Scethrog Tower

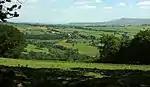
Scethrog Tower is visible in the very centre of the image, to the south of the village and to the north of the river

Scethrog Tower stands to the south of the hamlet of Scethrog, in the Usk valley between Brecon and Crickhowell, in Powys, Wales. A tower house dating from the 14th century, in the late 20th century it was the country home of the musician and critic, George Melly. It is a Grade I listed building.